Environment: real
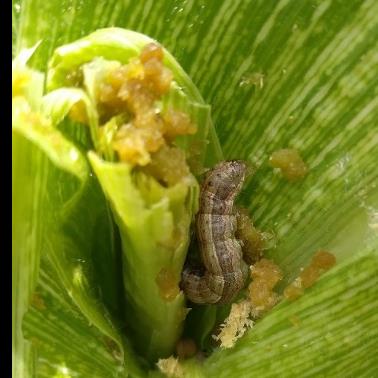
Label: fall_armyworm